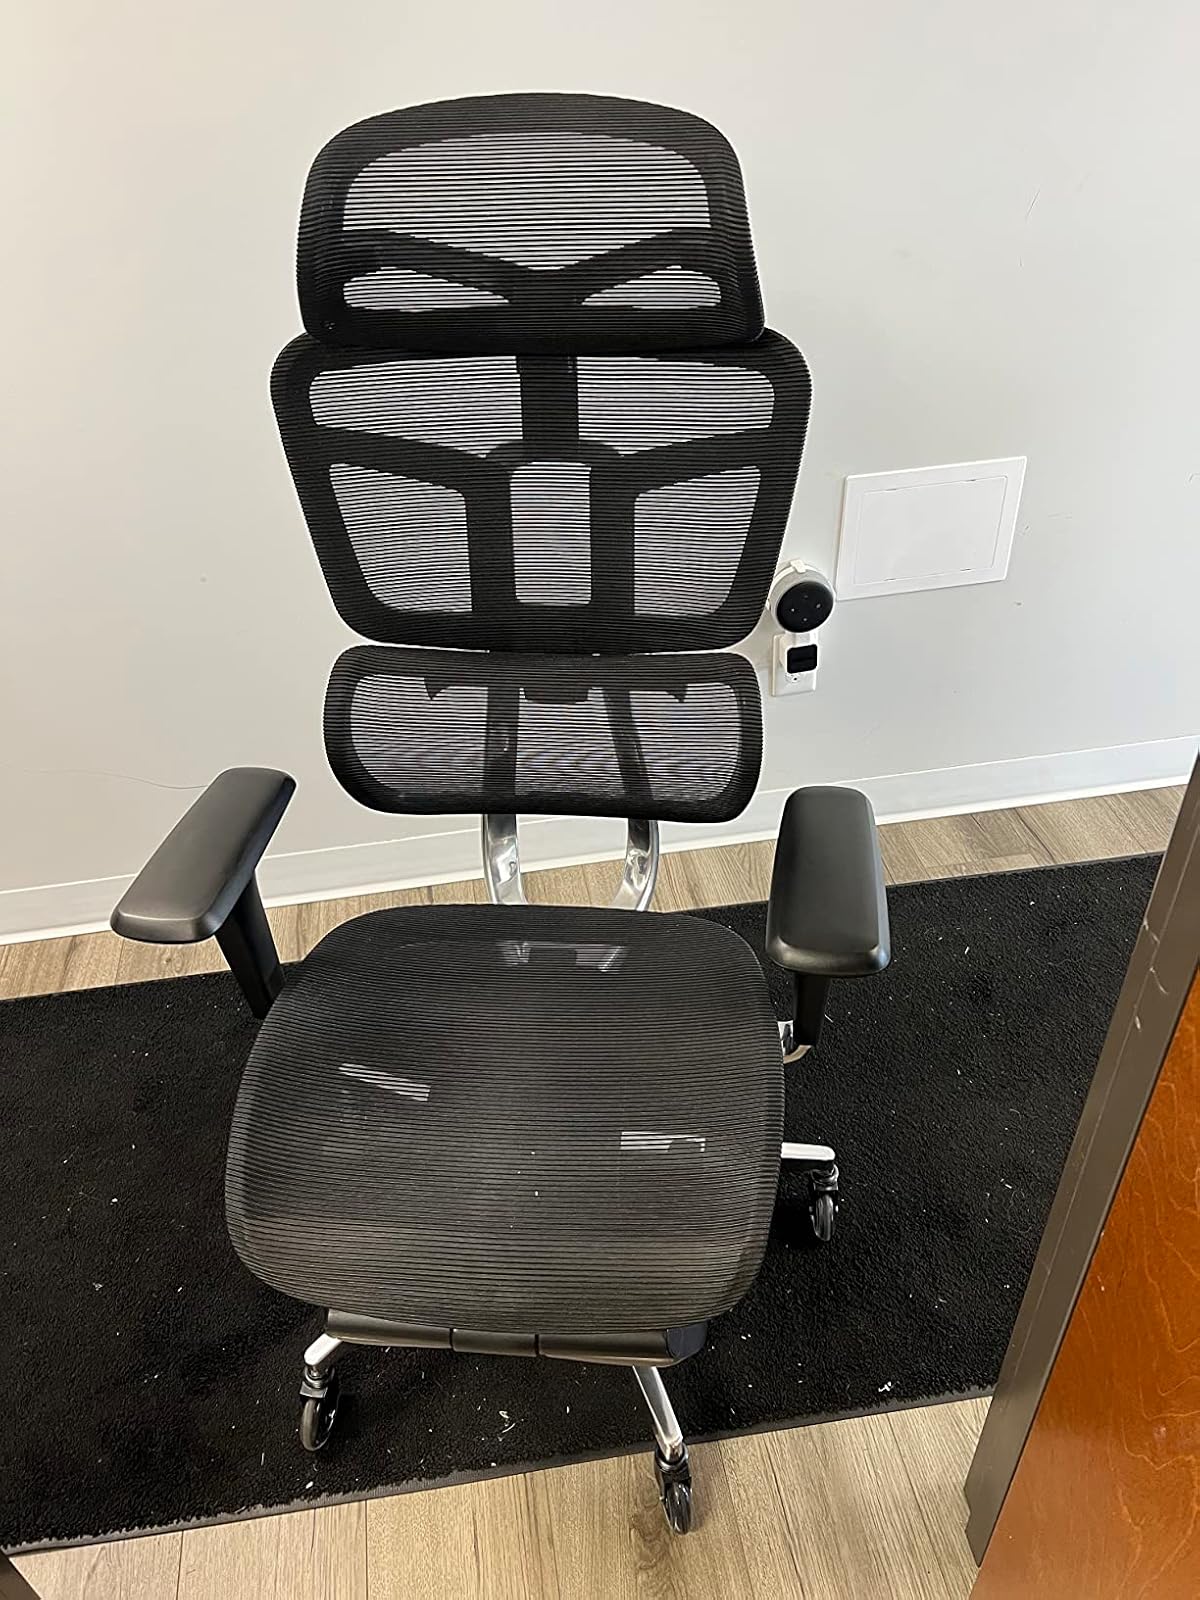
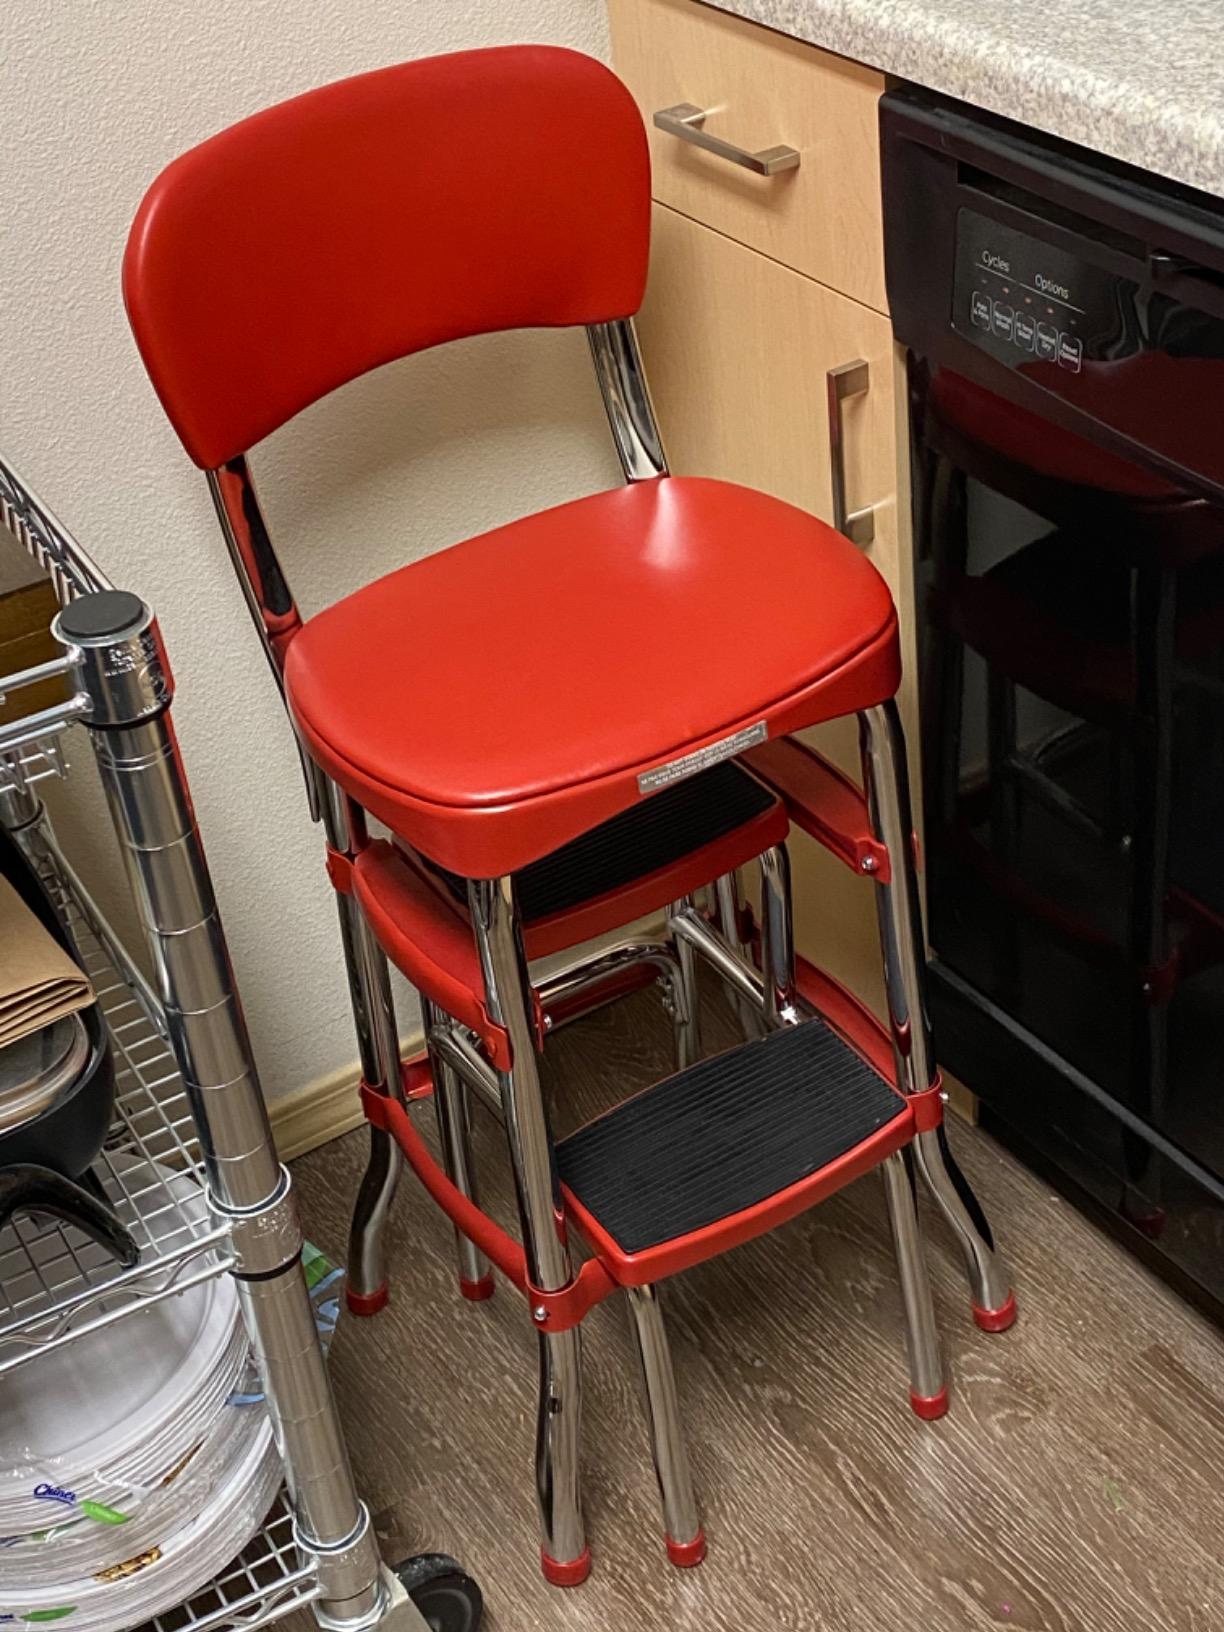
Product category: items_chair
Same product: no